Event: Nepal Earthquake
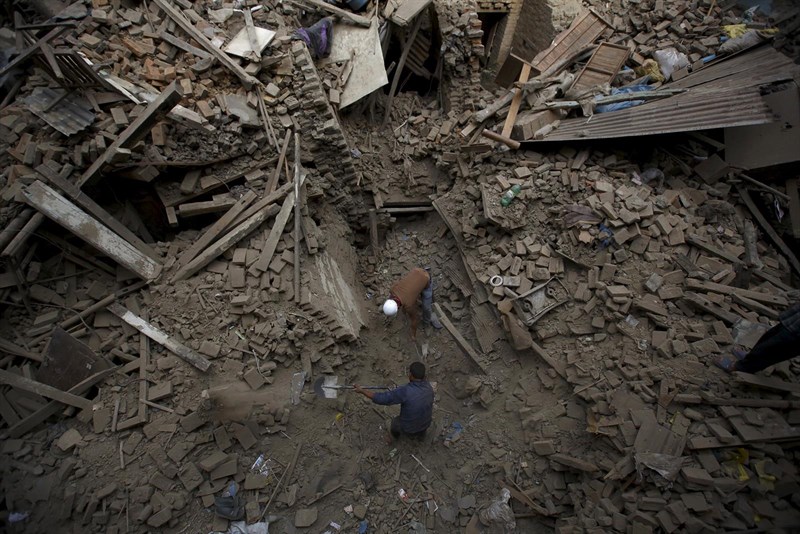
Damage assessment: damage